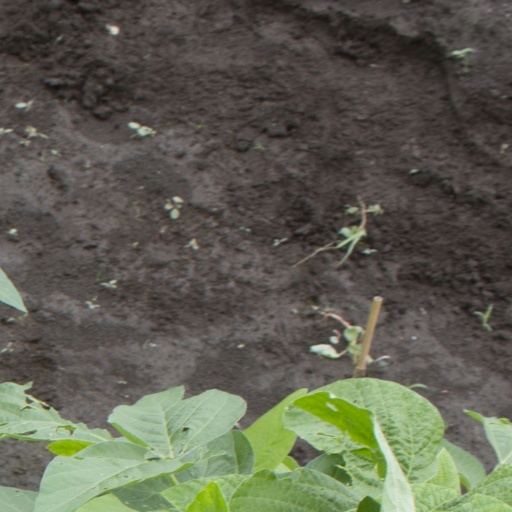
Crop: soybean